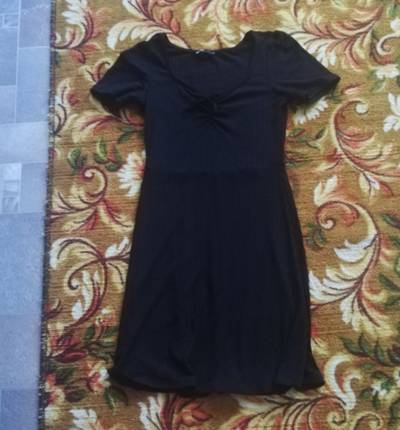
Waste category: clothes